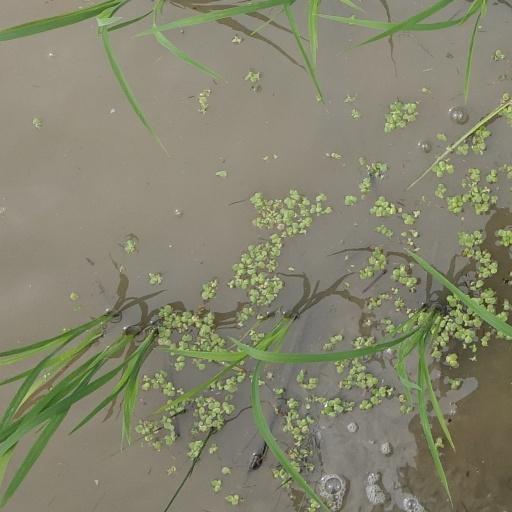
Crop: rice